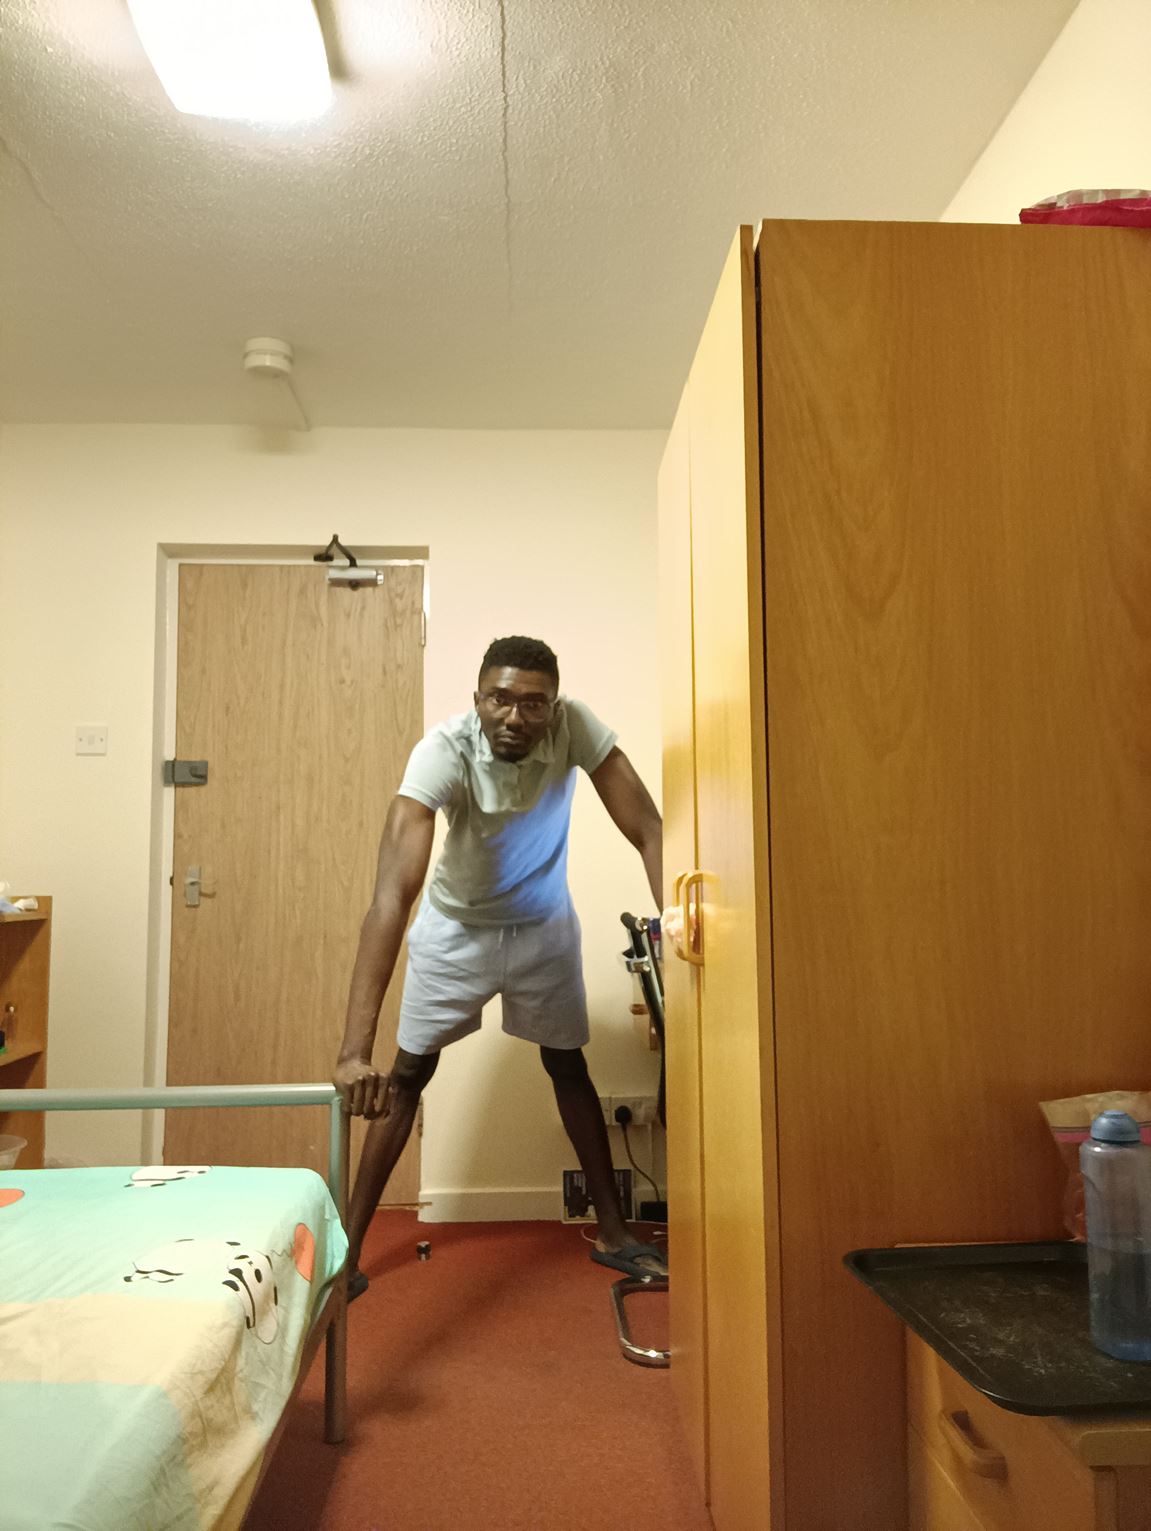
Posture: stand